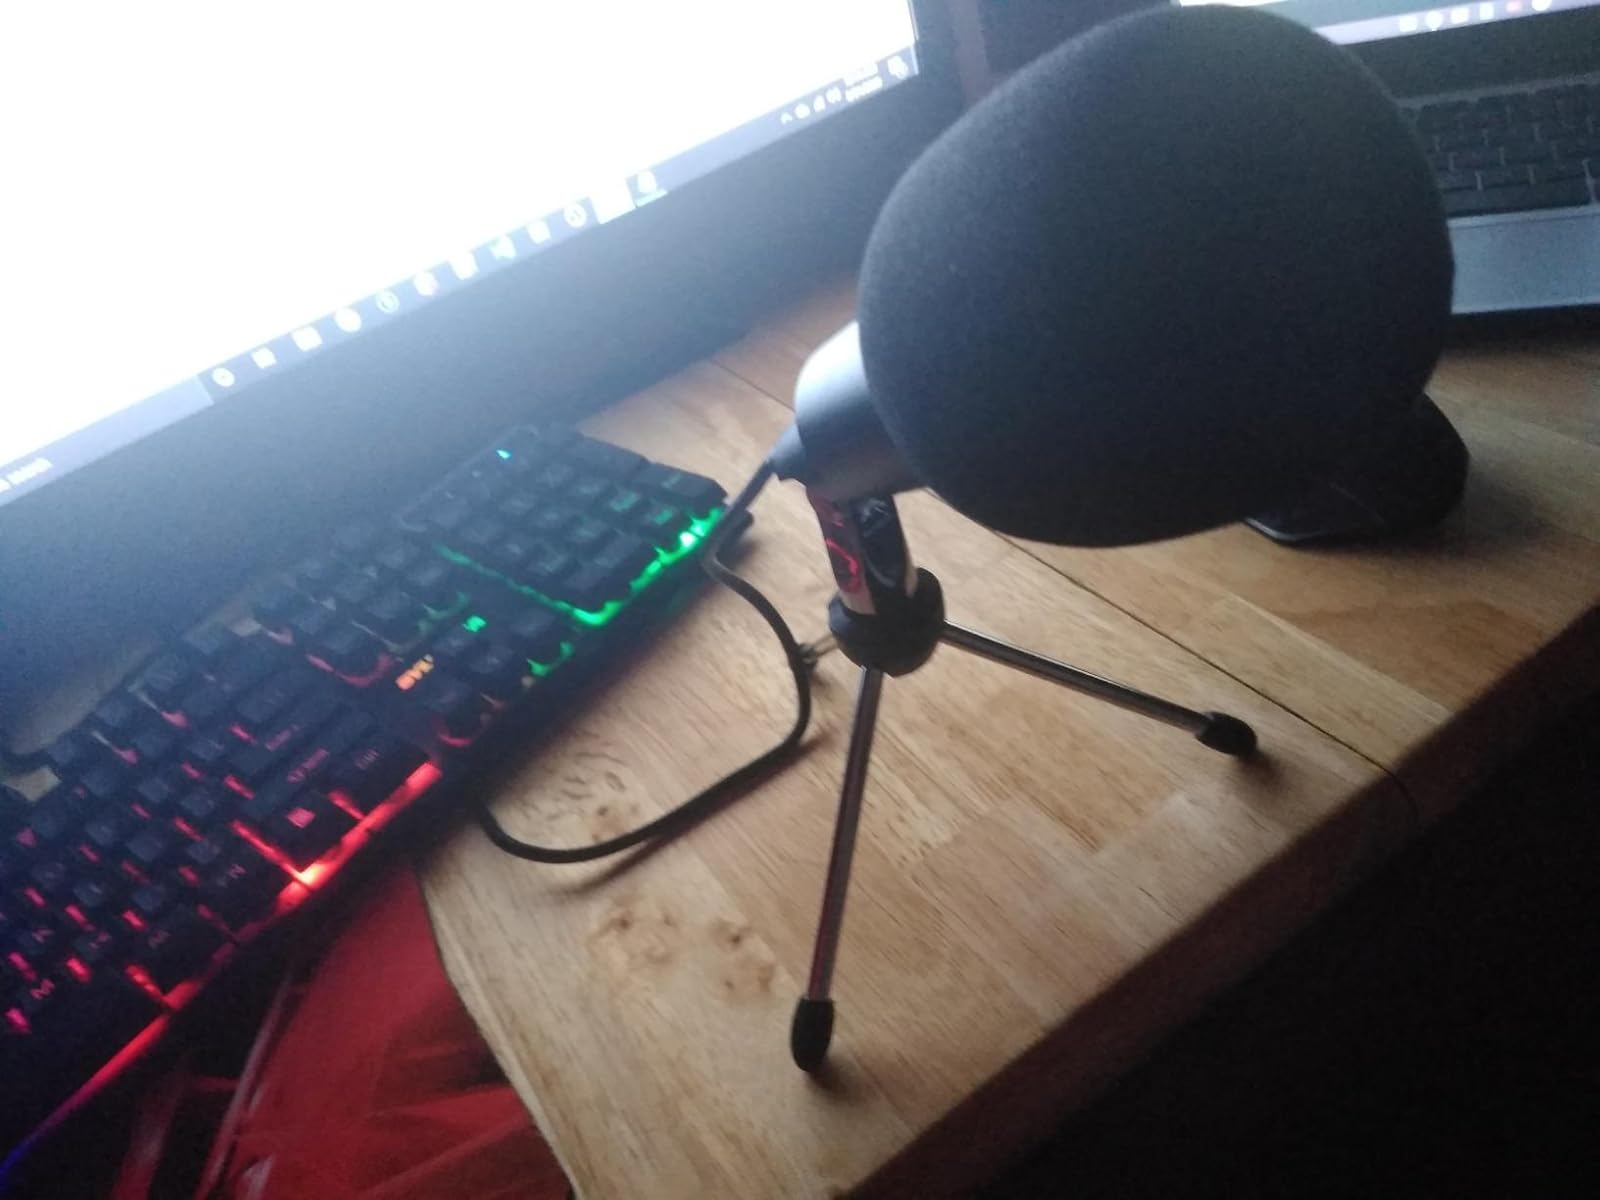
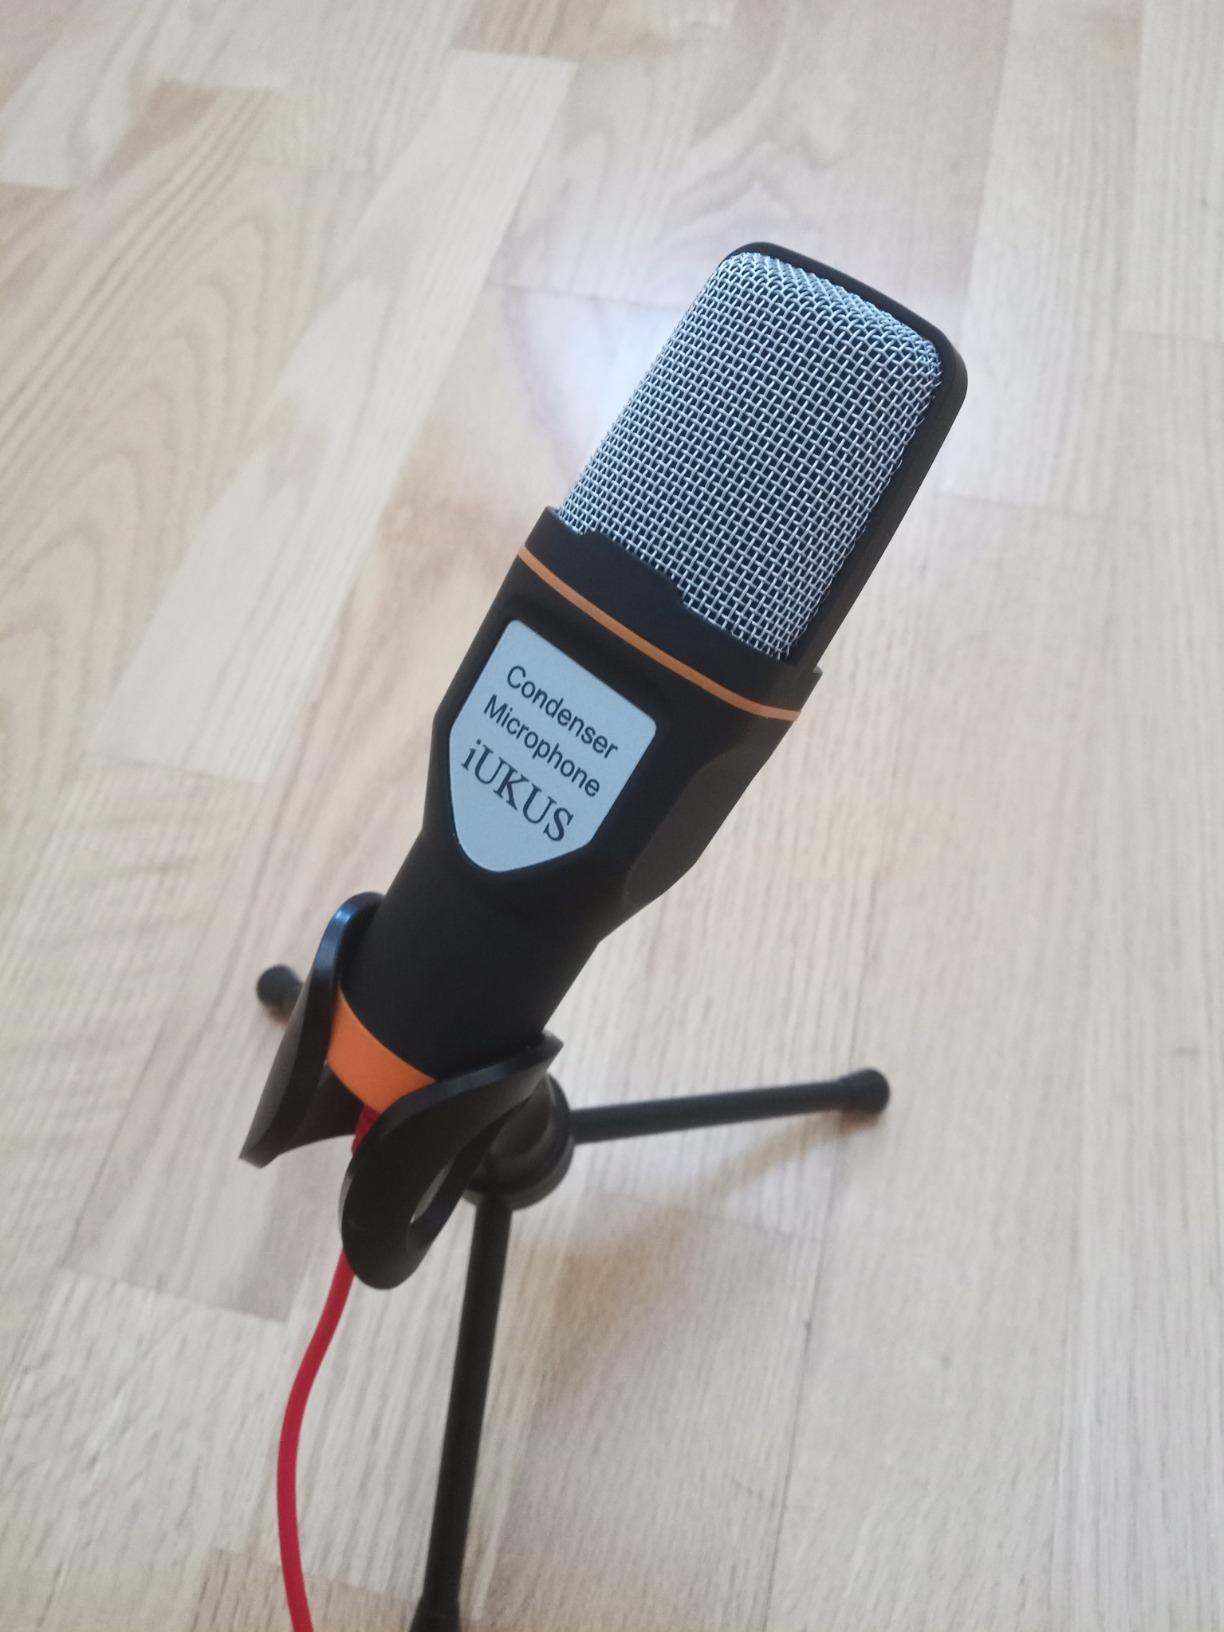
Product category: microphone
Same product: no